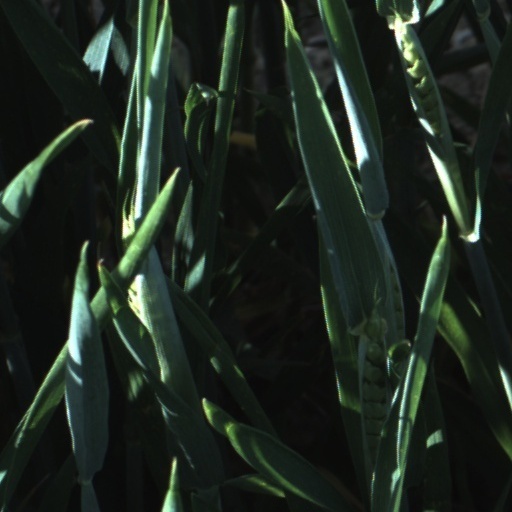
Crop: wheat